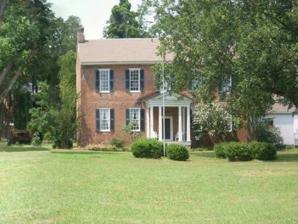
Building: John McMahon House
Country: United States of America
Year built: 1828
Historic house in Alabama, United States United States historic place John McMahon House U.S. National Register of Historic Places The McMahon House in 2013 Show map of Alabama Show map of the United States Location Jct. South Lane and Jefferson Street Courtland , Alabama Coordinates 34°40′7″N 87°18′21″W / 34.66861°N 87.30583°W / 34.66861; -87.30583 Built 1828 Architectural style Federal , I-house NRHP reference No. 87001454 Added to NRHP December 11, 1987 The John McMahon House is a Federal style mansion located in Courtland , Alabama . It is listed on the National Register of Historic Places .  The two-story brick I-house was built in 1828. History The John McMahon House is named for its first documented owner, John McMahon. McMahon moved to Lawrence County from Virginia to manage the Courtland branch of the Huntsville mercantile firm of Bierne and McMahon. In August 1835, McMahon married Harriet Shackelford, daughter of Dr. Jack Shackelford. Federal raiding parties during the Civil War used the house on several occasions as temporary headquarters. Some of the troops fired into the ceiling one evening, leaving a hole in the ceiling that existed for some time.  The brass nameplate in the foyer is that of Dr. Jack McMahon. The home still has Civil War-era bullet holes, which someone had attempted to patch, visible around the front door. The house was donated to the Alabama Historical Commission in 1987, and listed on the National Register of Historic Places in the same year. References